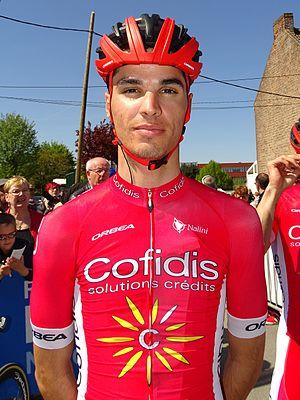
Reportage réalisé le jeudi 5 mai 2016 à l'occasion du départ et de l'arrivée de la deuxième étape des Quatre jours de Dunkerque 2016 à Aniche, Nord, Nord-Pas-de-Calais, France.
Anthony Perez est un coureur cycliste français, membre de l'équipe Cofidis.